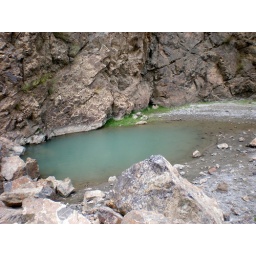
A clear puddle of water for little tadpoles to grow in